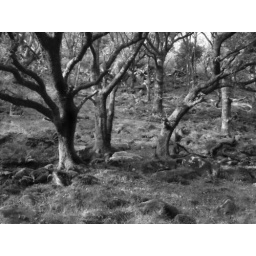
Some trees in black and white. These were taken as part of an assignment I had to do.